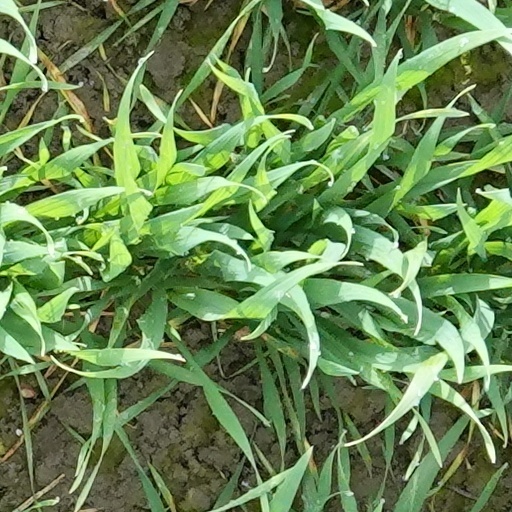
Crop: wheat